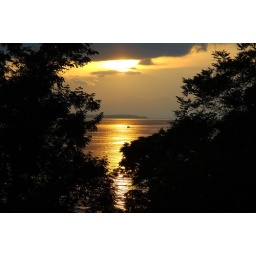
Golden sunset in the black river